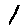
Label: 1